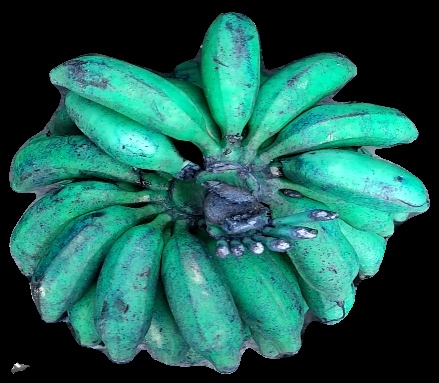
Variety: rasbale
Grade: grade3